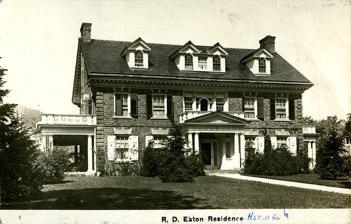
Building: Eaton Family Residence-Jewish Center of Norwich
Country: United States of America
Year built: 1914
Historic house in New York, United States "Jewish Center of Norwich" redirects here. For the synagogue in the United Kingdom, see Norwich, United Kingdom . For other uses, see Jewish Center . Jewish Center of Norwich Religion Affiliation Judaism Rite Unaffiliated Ecclesiastical or organisational status Synagogue and community center Status Active Location Location 72 South Broad Street, Norwich , New York Country United States Location in New York Geographic coordinates 42°31′38.42″N 75°31′24.5″W / 42.5273389°N 75.523472°W / 42.5273389; -75.523472 Architecture Architect(s) Gaggin & Gaggin Type House Style Colonial Revival Completed 1914 (as a house) 1955 (as a synagogue) Eaton Family Residence-Jewish Center of Norwich U.S. National Register of Historic Places A black and white image of the R. D. Eaton family home Area 0.9 acres (0.36 ha) NRHP reference No. 09000375 Added to NRHP August 26, 2009 The Eaton Family Residence-Jewish Center of Norwich is a historic home, now unaffiliated Jewish synagogue and community center, located at 72 South Broad Street in Norwich , Chenango County , in New York , in the United States. The house was built in 1914 for R. D. Eaton to house his family, one of the most prominent families in Central New York . The 2 + 1 ⁄ 2 -story, tan brick residence with a green ceramic tile, side-gabled roof resting on a cut stone foundations completed in the Colonial Revival style. The main block is rectangular, five bays wide and two bays deep.  The main entrance is set within a prominent one bay wood portico with gabled roof supported by paired, fluted classical columns. The building has been used as a synagogue and community center by local German-Jewish refugees, since 1955. The building was added to the National Register of Historic Places in 2009. In April 2008, the synagogue was vandalised by three teenagers, who were charged with burglary, criminal mischief and conspiracy. With the support of Syracuse University , Nancy Cantor , the university's chancellor , and other benefactors, the former house and synagogue was restored. References